Ted Gozzard

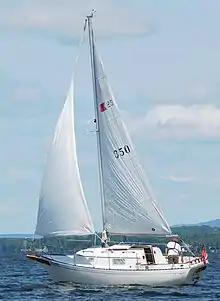
Bayfield 25

Gozzard continued designing and building cruising yachts, in the early days also repairing canoes, building fibreglass cowlings for snowmobiles and the odd “OK” Dinghy. In 1970 Gozzard founded Bayfield Boat Yard Ltd. (BBY) in Bayfield, Ontario. The Bayfield 23/25 was the first model produced.